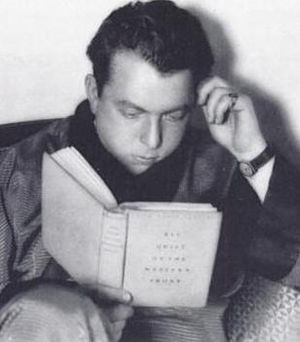
Lewis Milestone
Lewis Milestone var en amerikansk filminstruktør.